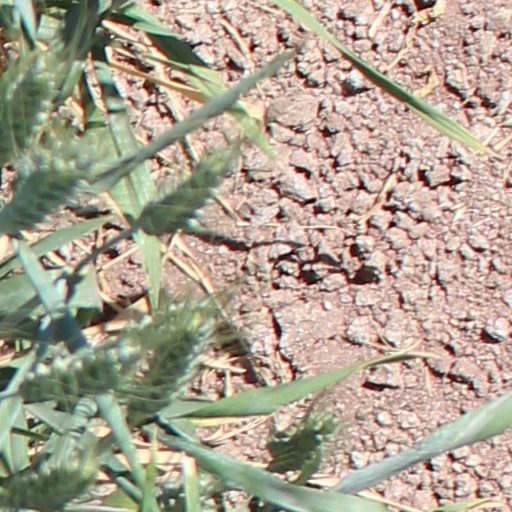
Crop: wheat